Zangba

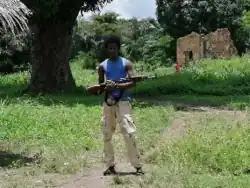
UPC fighter in Zangba, September 2019

As of May 2021 Zangba remains under control of Union for Peace in the Central African Republic rebel group. On 20 July 2024 Zangba was recaptured by the armed forces.